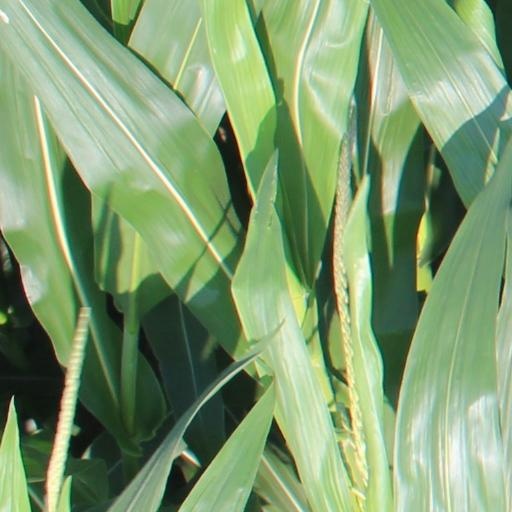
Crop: maize; corn